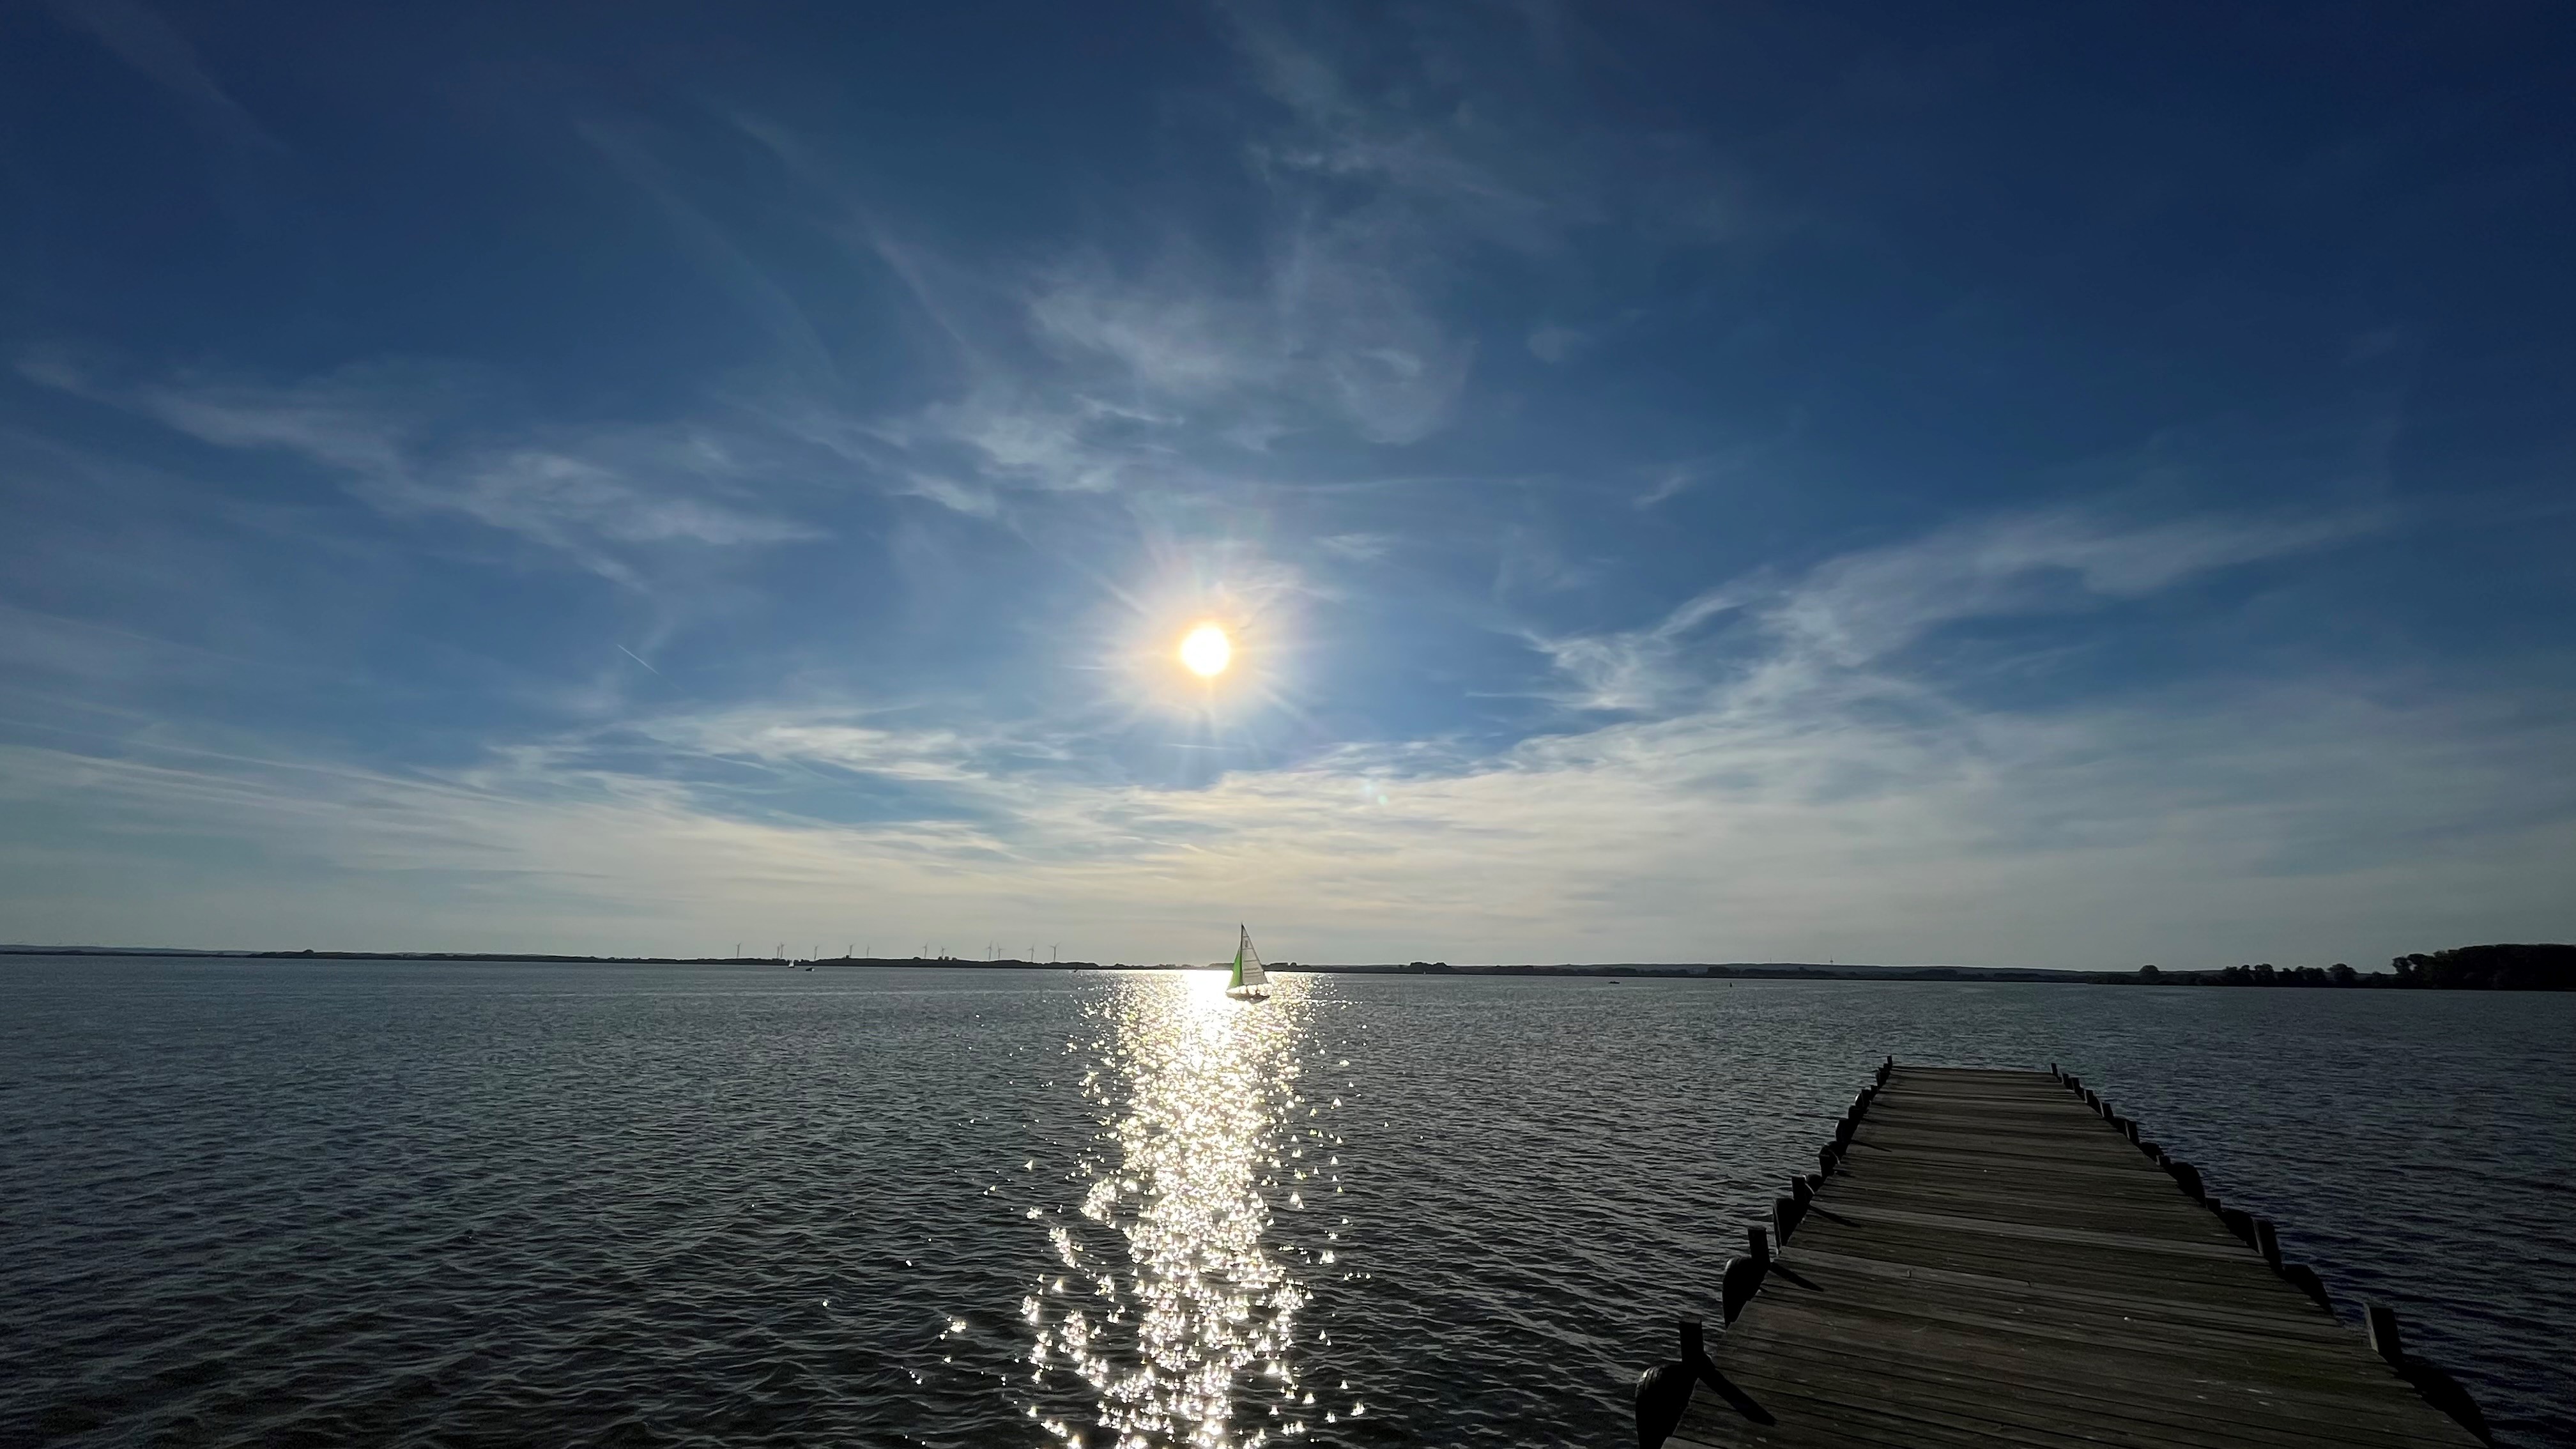
sunset, lake, cloud, water, sky, atmosphere, water resources, daytime, sunlight, horizon, astronomical object, sunrise, dusk, sun, waterway, cumulus, calm, wind wave, landscape, afterglow, tree, evening, reflection, lens flare, dawn, coast, ocean, sound, wave, reservoir, channel, dock, art, moonlight, tropics, backlighting, loch, sea, darkness, inlet, beach, vacation, natural landscape